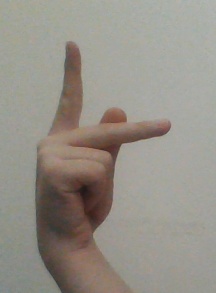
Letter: dha